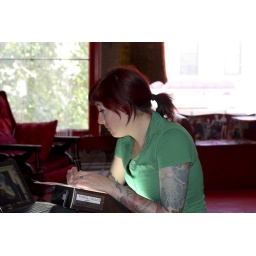
Look at Jess in her green shirt... completely being swallowed by red tones!